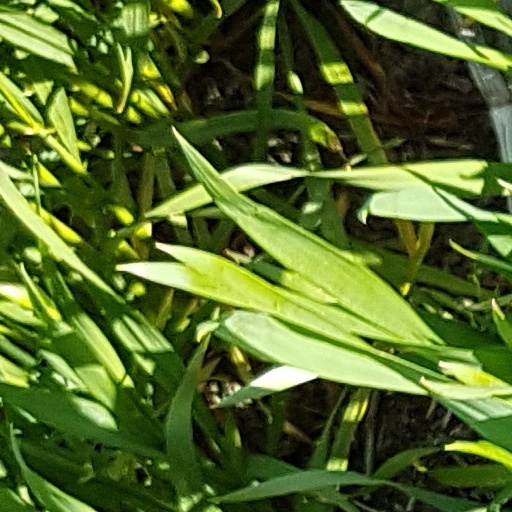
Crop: wheat